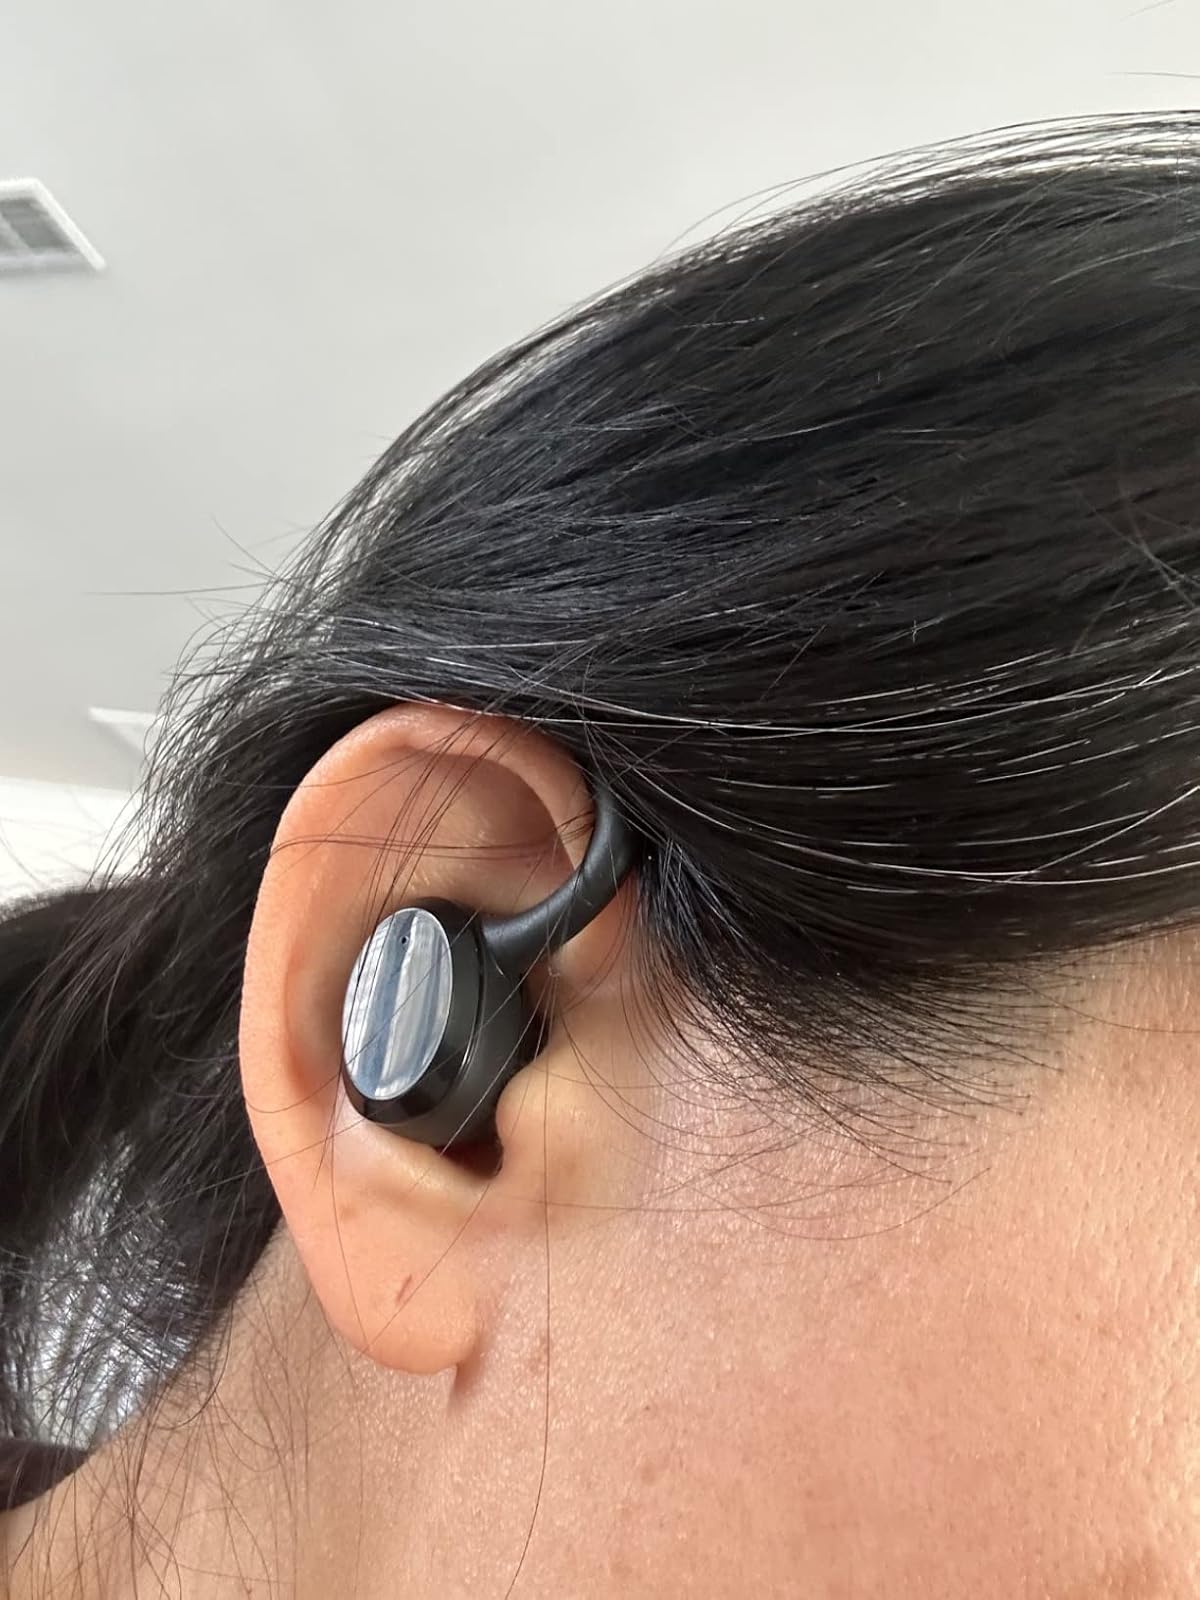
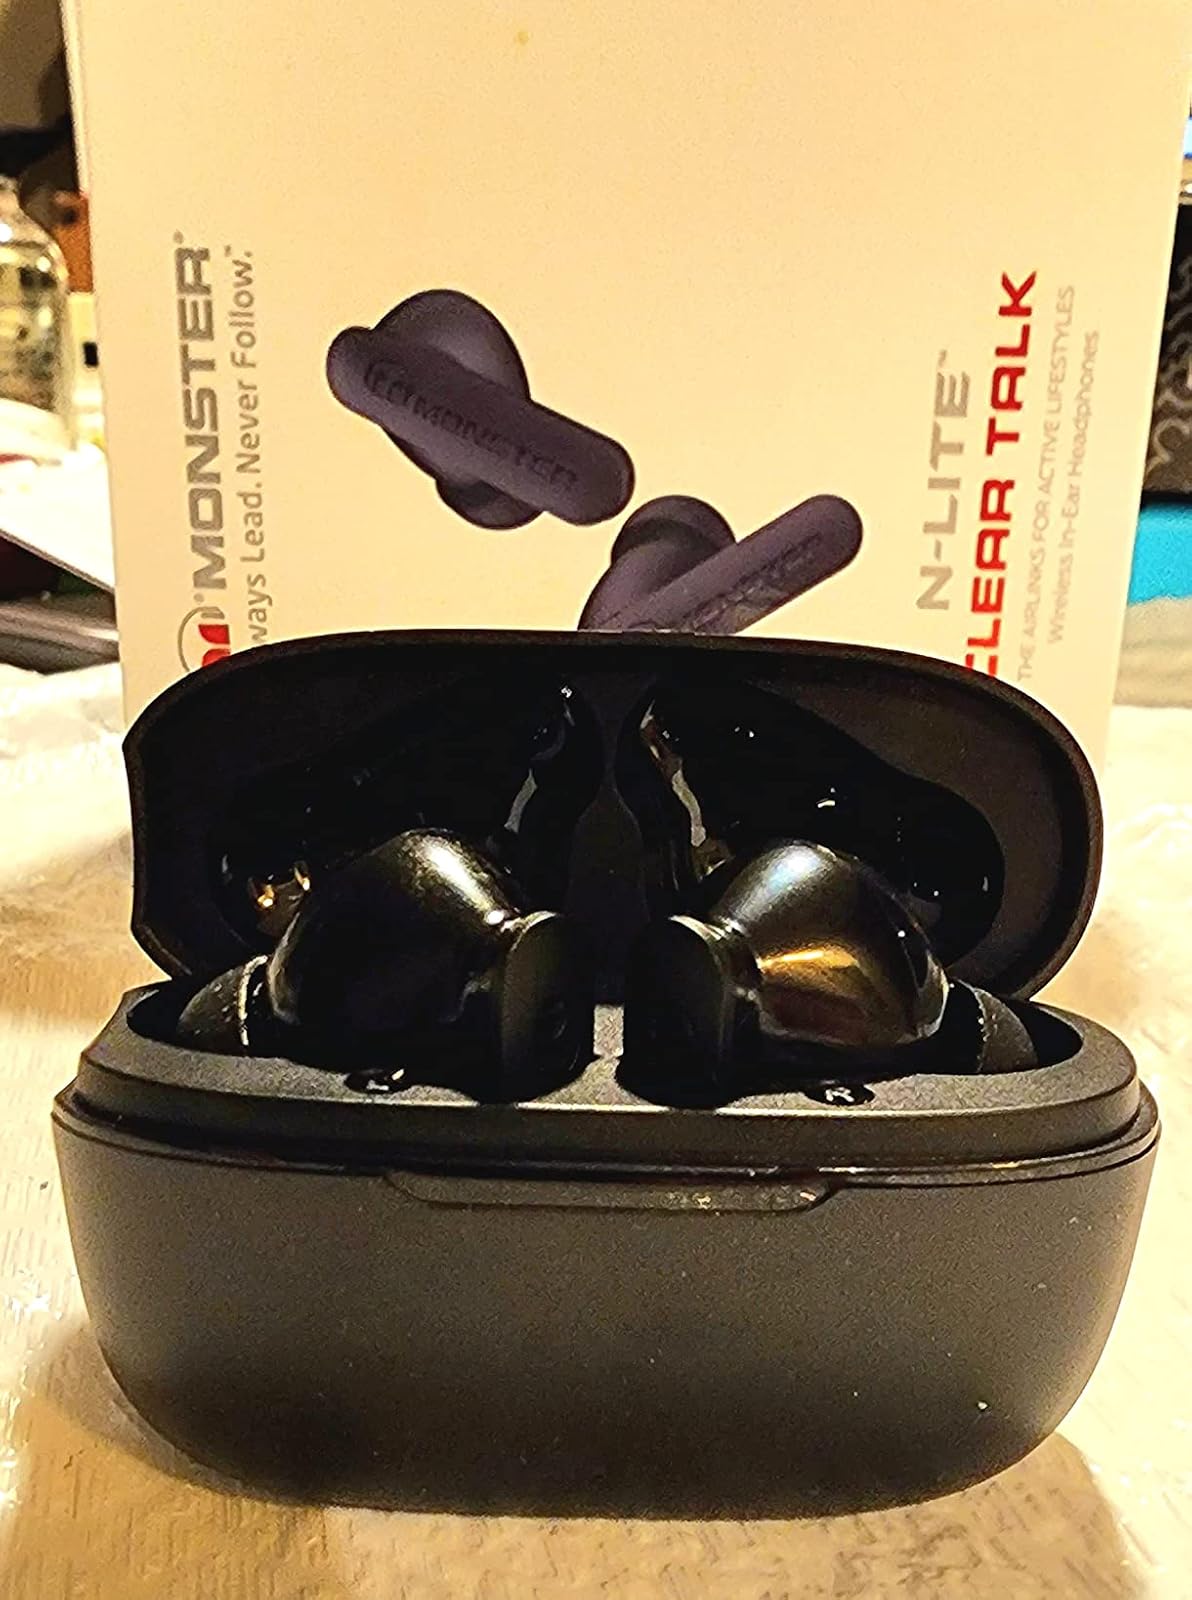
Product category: earbuds
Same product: no